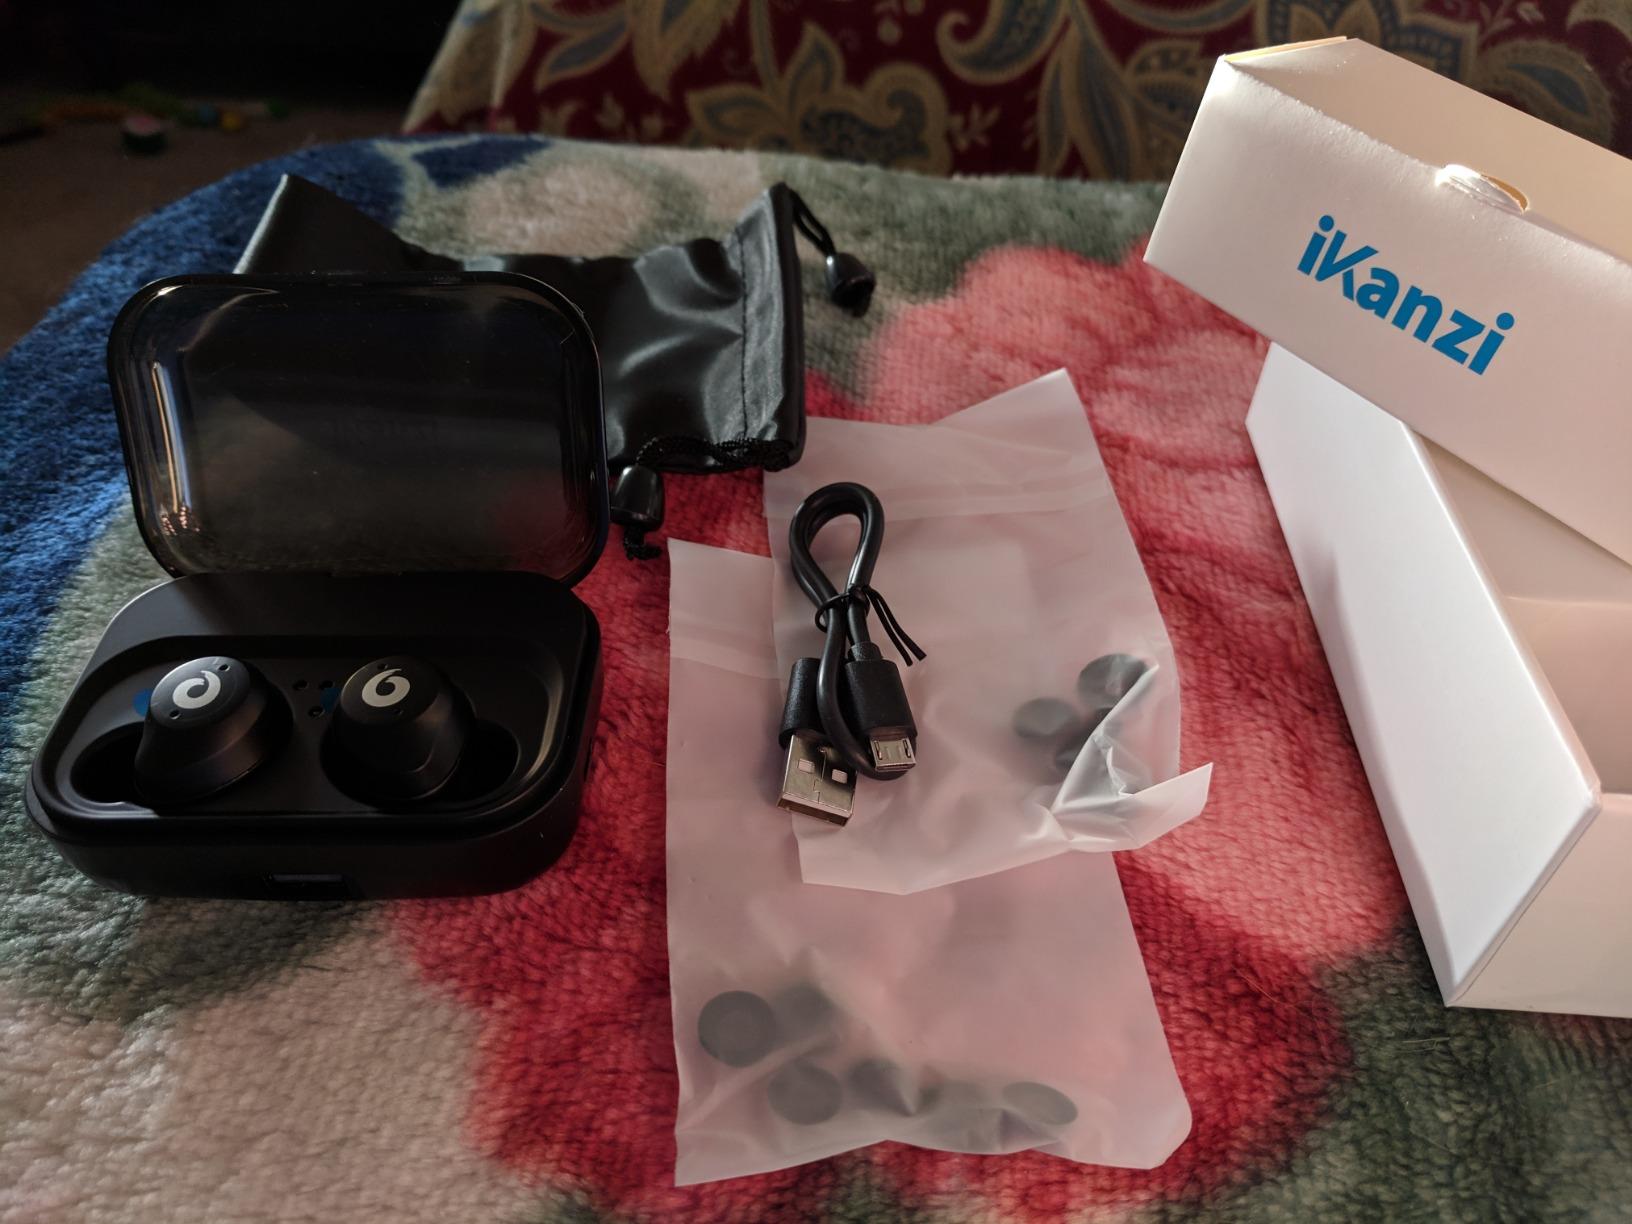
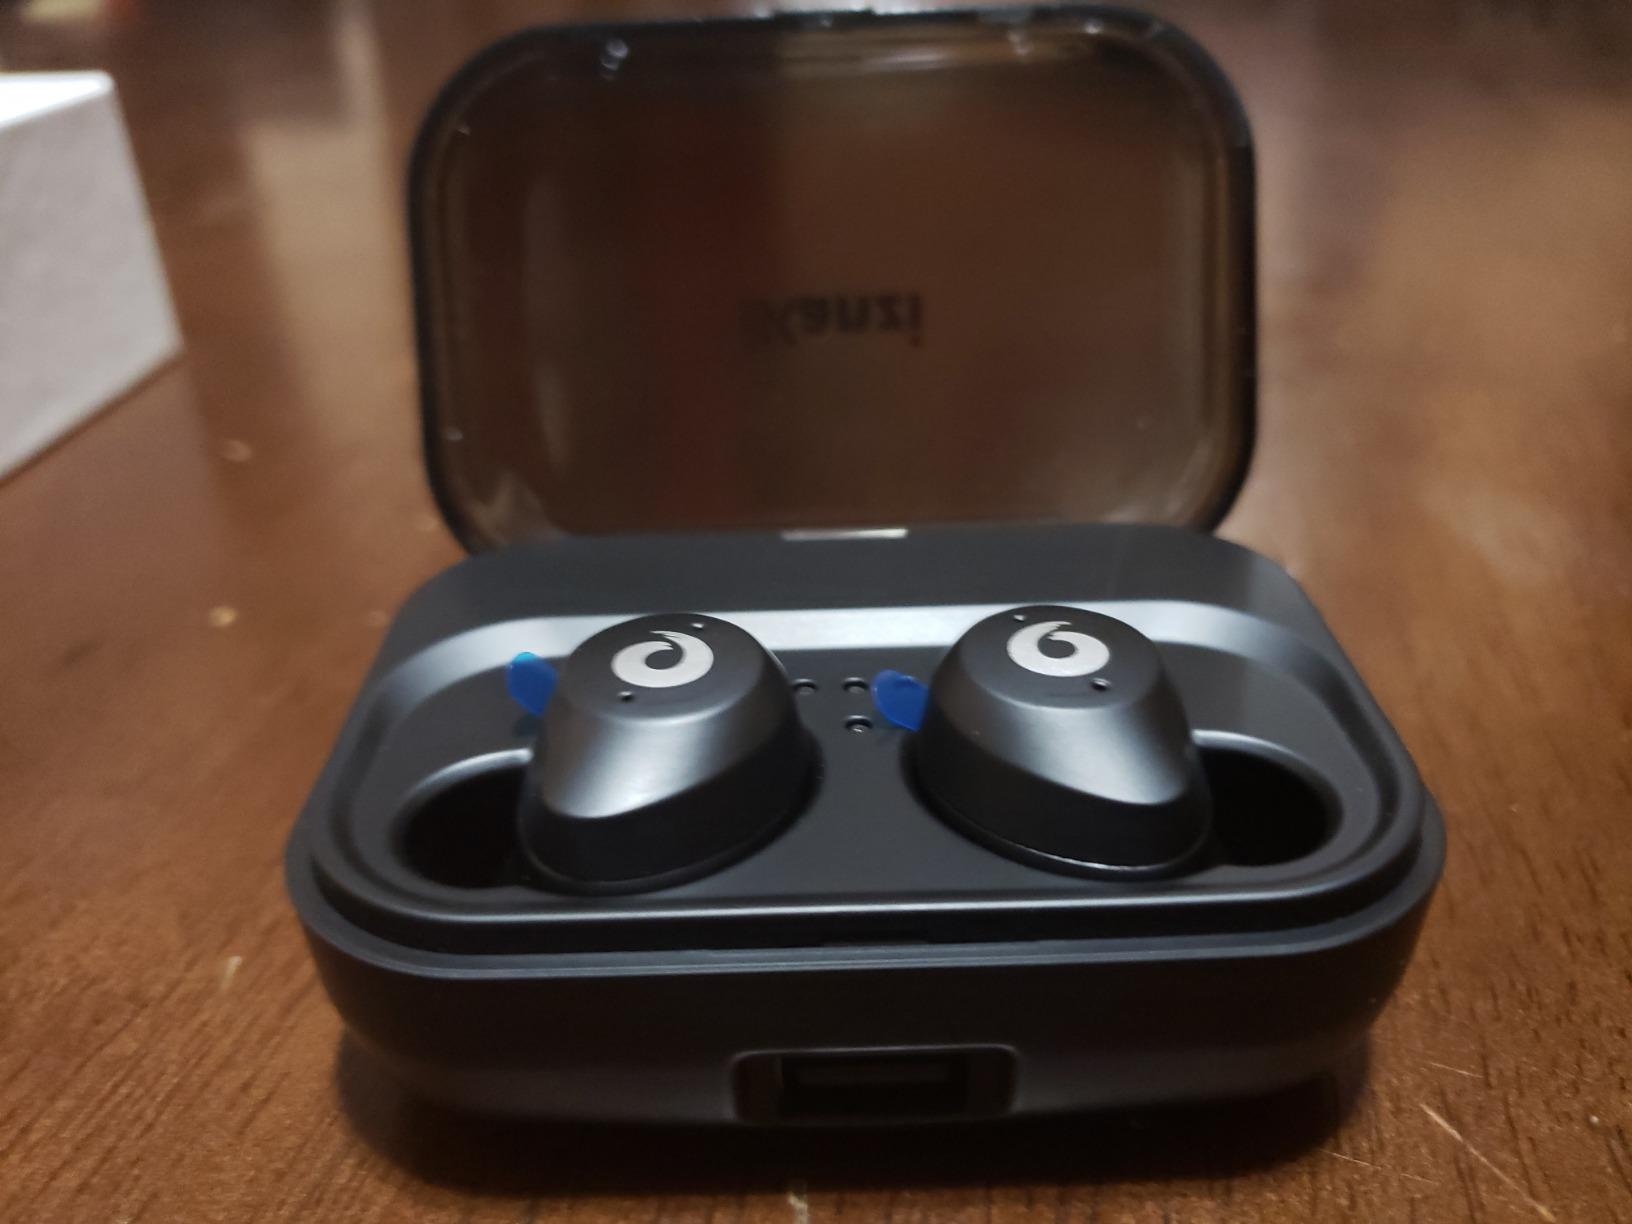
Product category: earbuds
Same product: yes